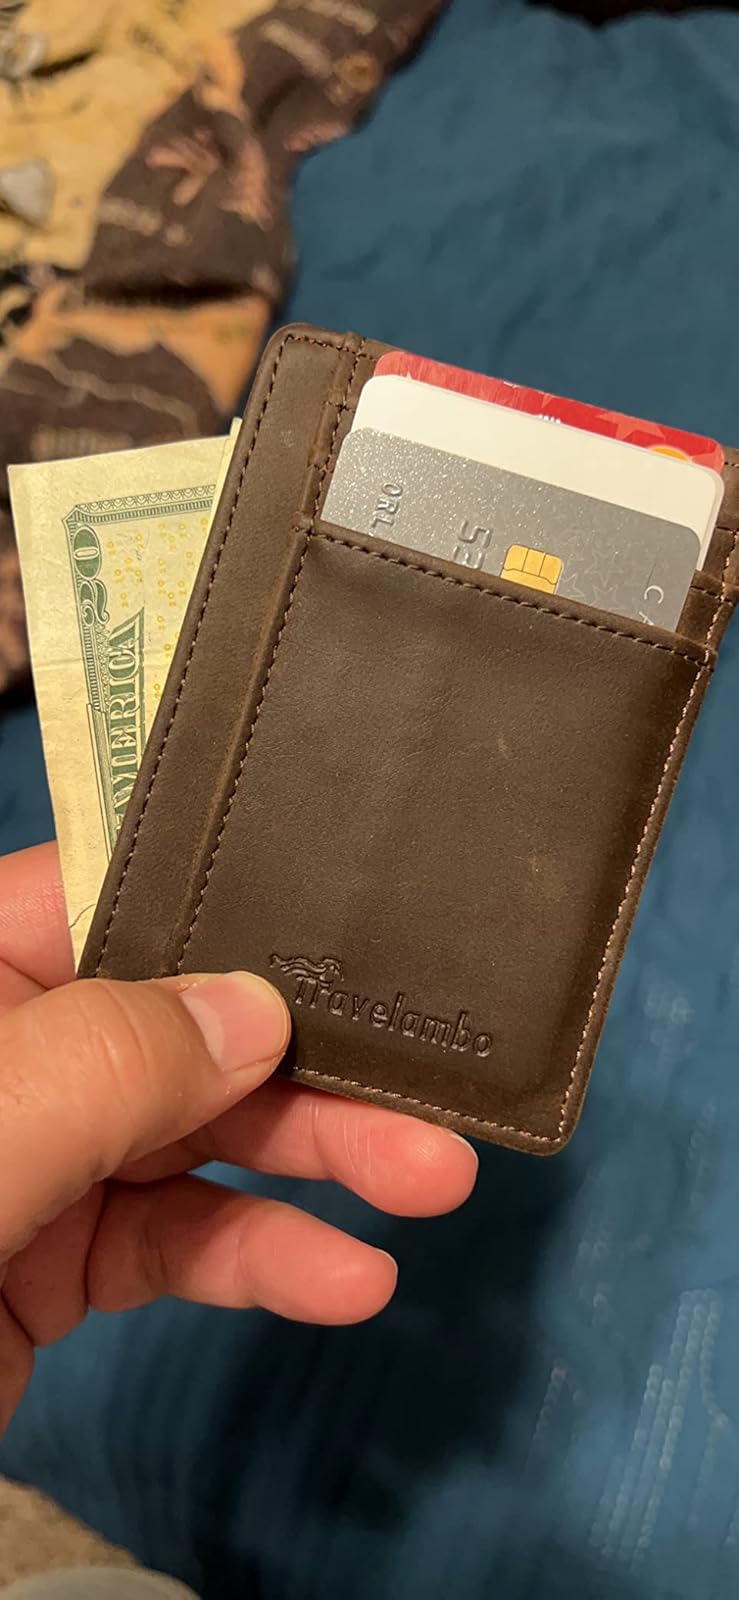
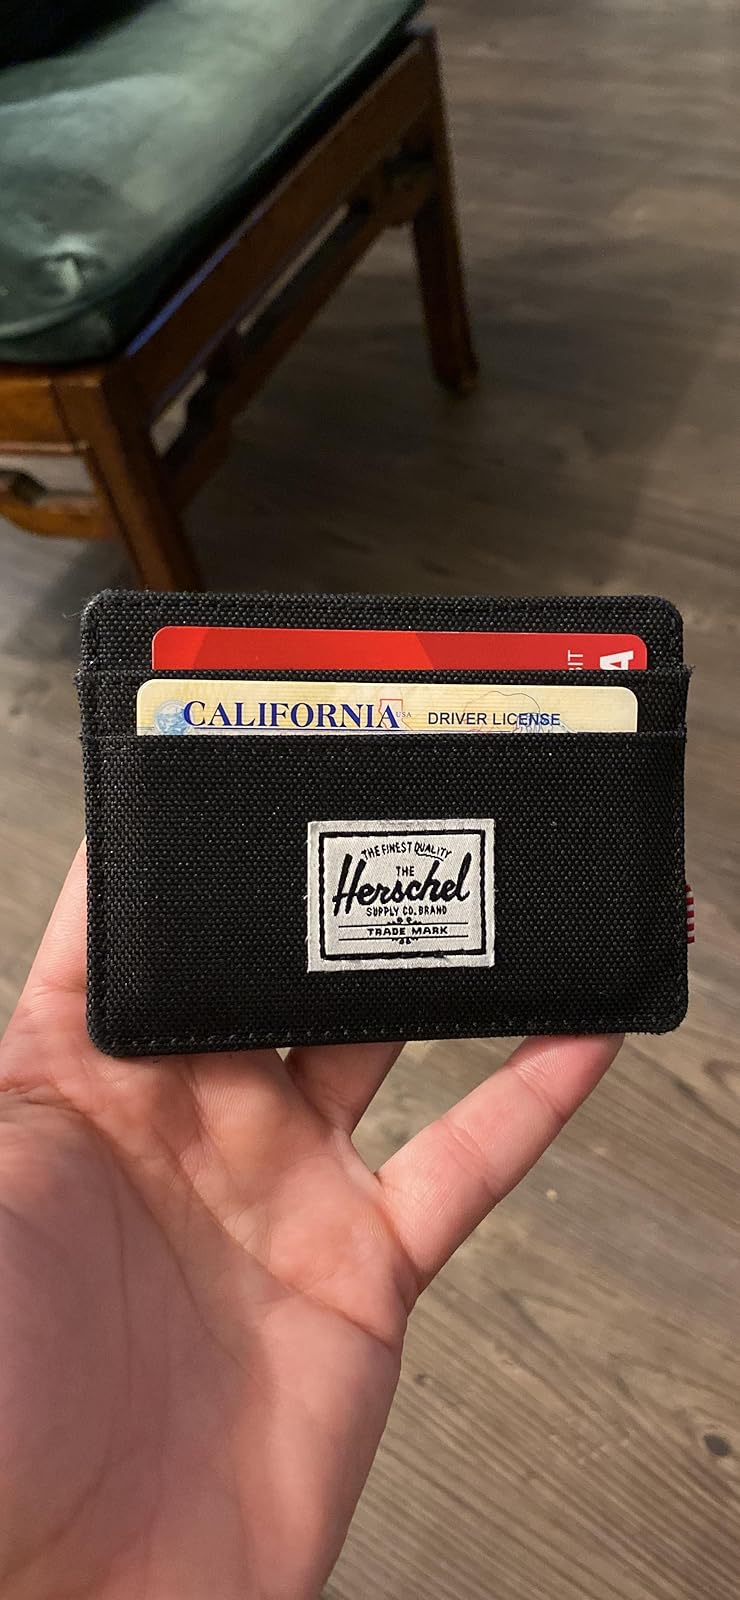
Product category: accessories_wallet
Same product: no